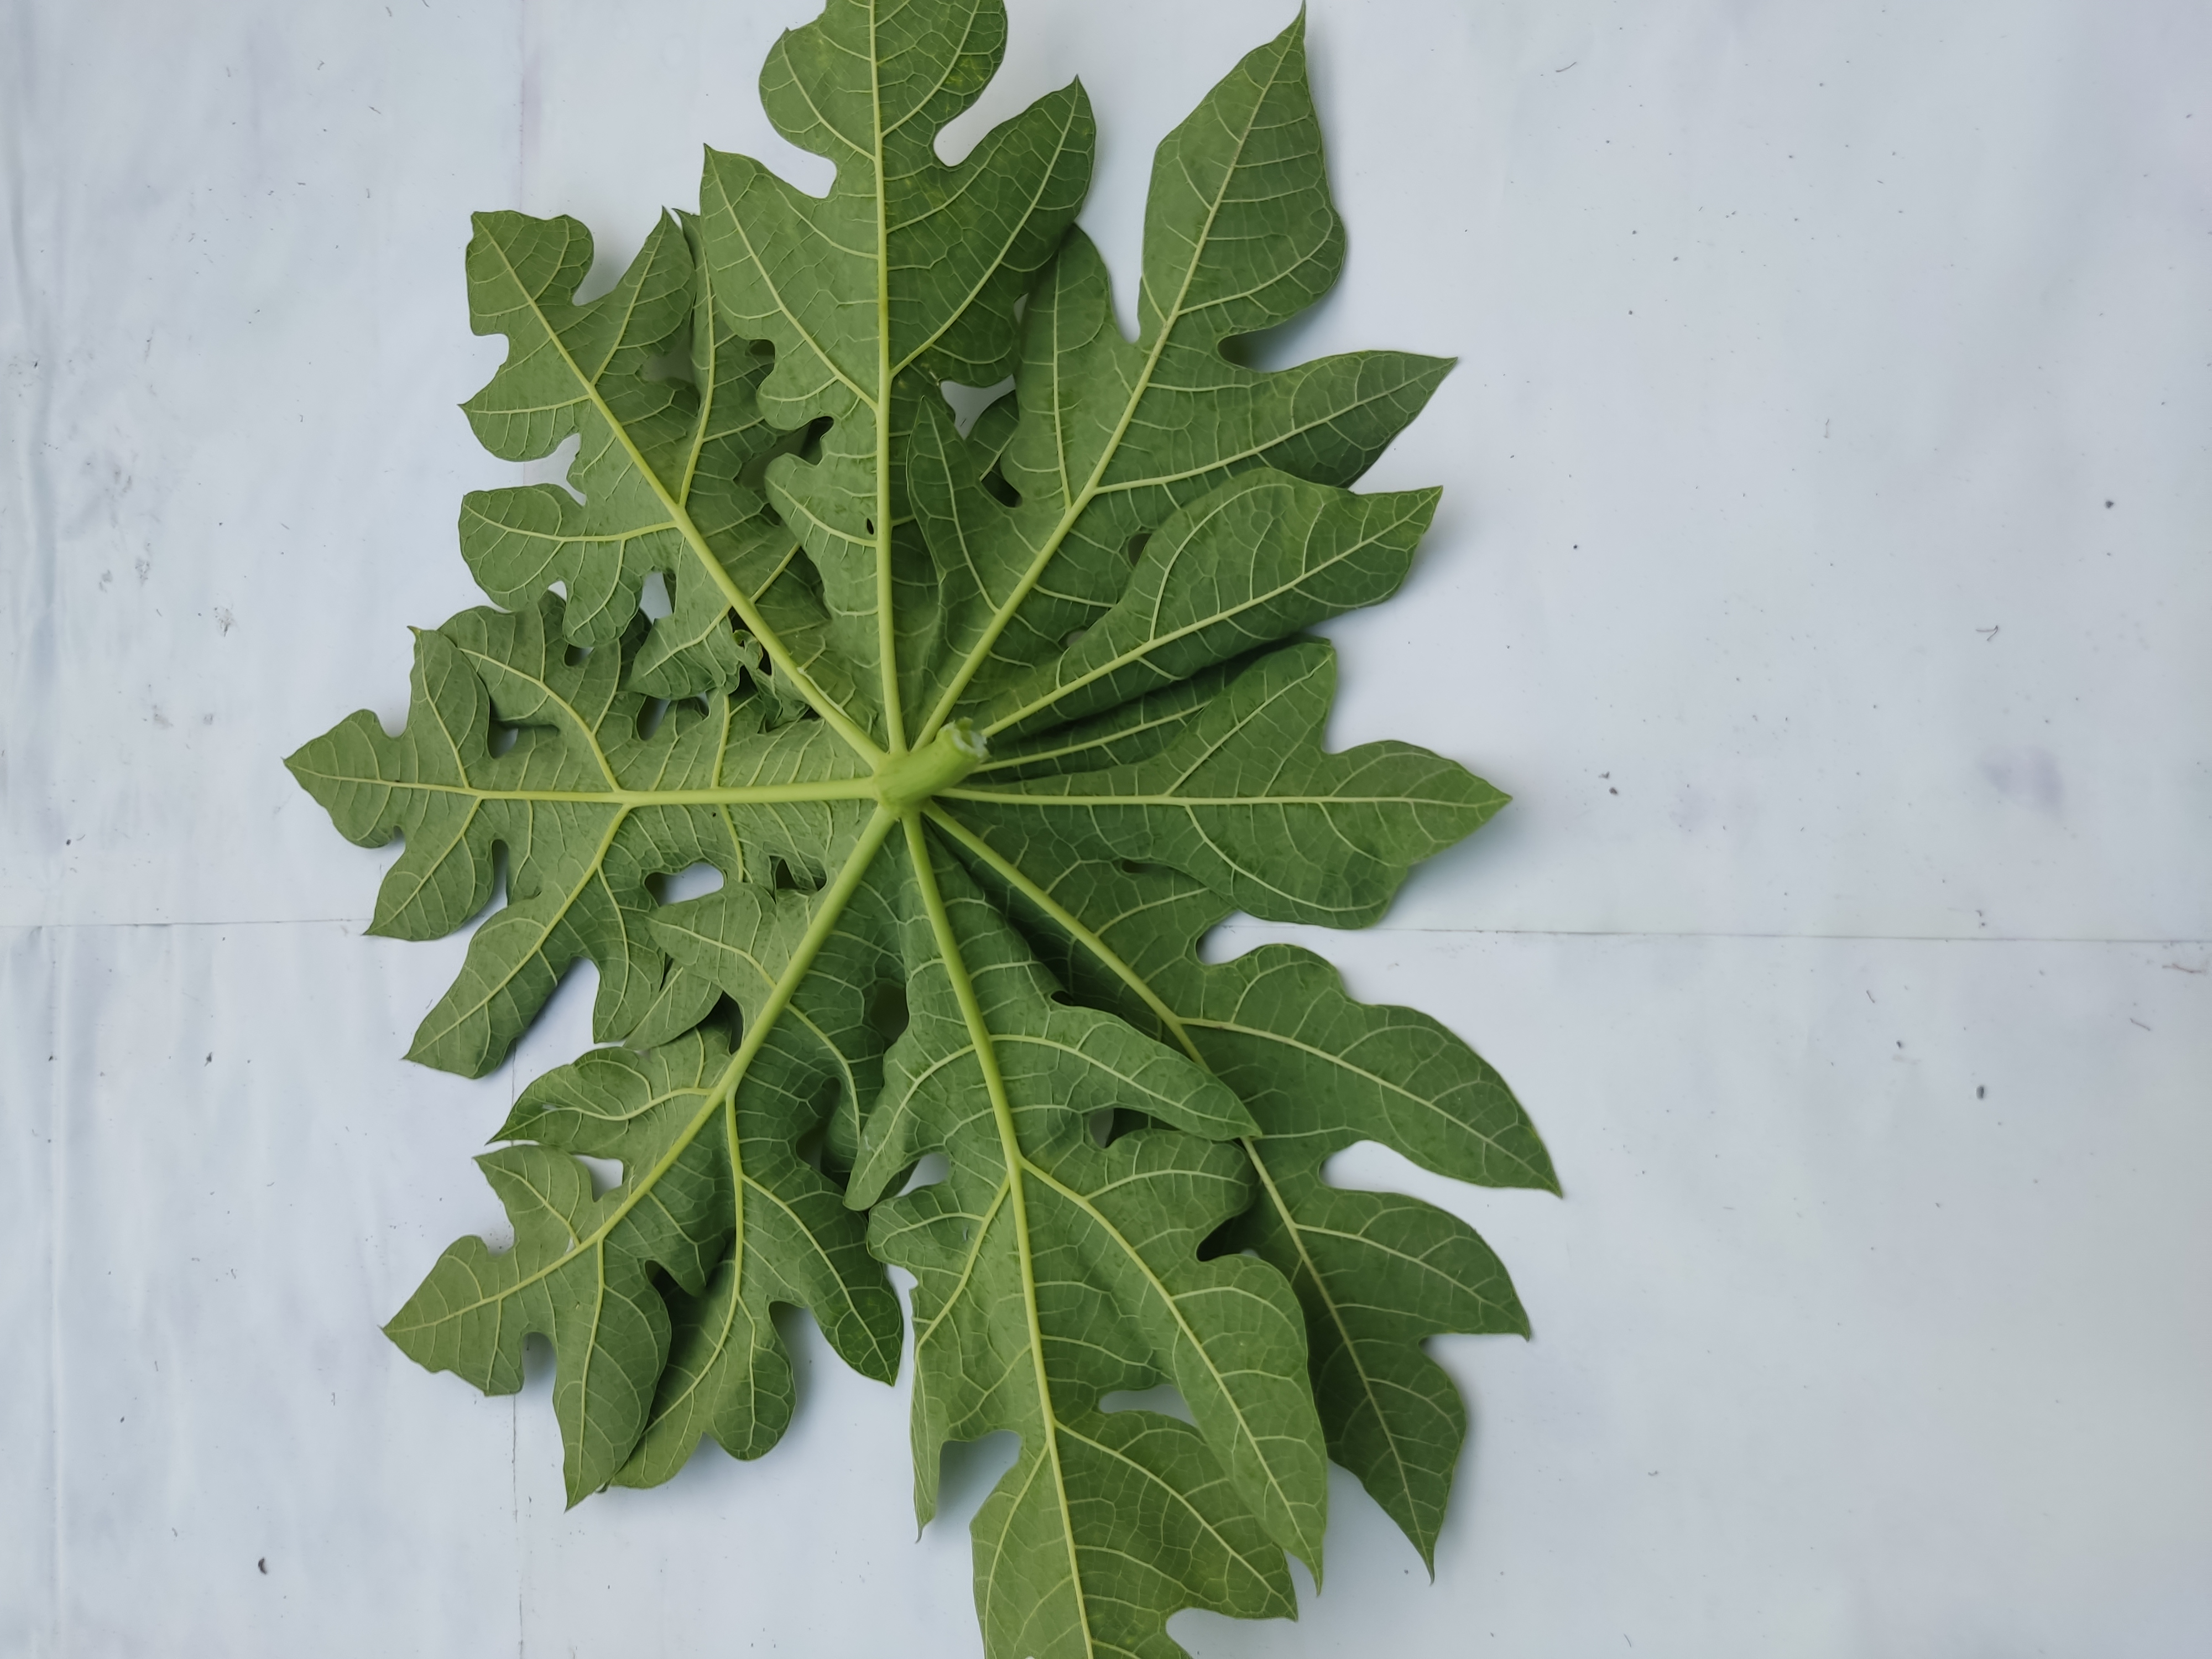
Label: Mosaic